7.65×20mm Long

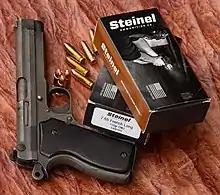
Current production FMJ 7.65×20mm Long ammunition

In 2022, Federal Ammunition introduced the .30 Super Carry cartridge for use in pistols as a competitor to the 9x19 Parabellum. While extremely similar in size, the .30 Super Carry is too large and too powerful to use in original French firearms. However, with slight trimming the cases can be hand loaded for those firearms.